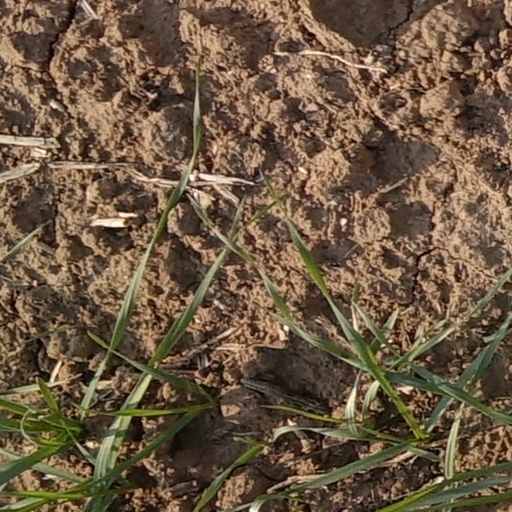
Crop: wheat